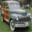
Label: automobile